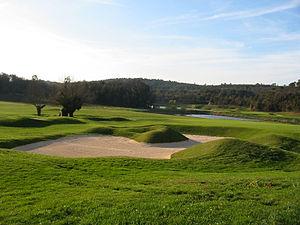
Usuellement appelé « parcours », le terrain de golf est le terrain où se joue une partie de golf.
Le bunker ou fosse de sable est un des obstacles d'un parcours de golf. Il s'agit d'une dépression remplie de sable ou d'un matériau similaire.